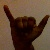
The image shows a hand gesture representing the letter 'Y' in Indian Sign Language.